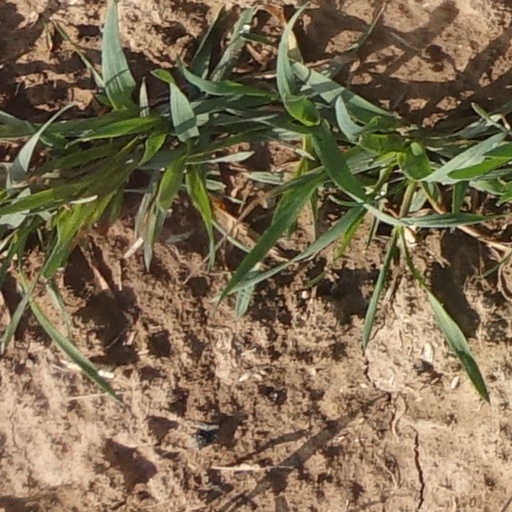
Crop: wheat